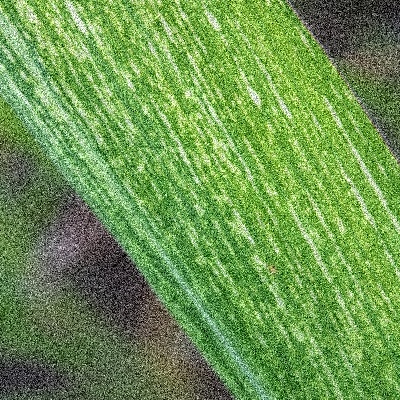
Label: Corn_(Maize)___Maize_Streak_Virus